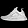
Label: Sneaker